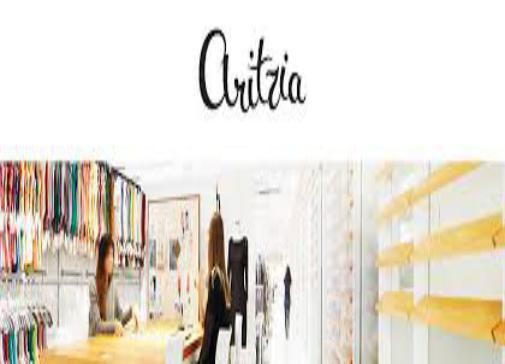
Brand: Aritzia
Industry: Clothes